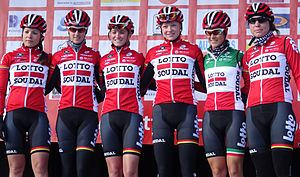
Lotto-Soudal Ladies
Holdet ved Le Samyn des Dames 2015
Lotto–Soudal Ladies er et professionelt cykelhold for kvinder, baseret i Belgien, som konkurrerer i elite landevejs- og banecykelløb. Holdet deltager f.eks. i UCI Women's Road World Cup. Holdet blev etableret i 2006, og dets farver er hvidt, blåt og rødt.